Neuchâtel

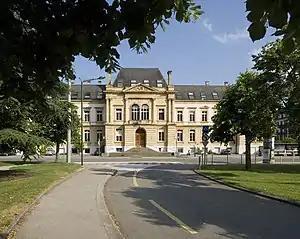
University of Neuchâtel

Neuchâtel is home to the French-speaking University of Neuchâtel. The university has five faculties and more than a dozen institutes, including arts and human sciences, natural sciences, law, economics and theology. For the 2005–2006 academic year, 3,595 students (1,987 women and 1,608 men) were enrolled. The Faculty of Arts and Human Sciences is the largest school of those that comprise the university of Neuchâtel with 1,500 students. Some courses at the university are taught in English.